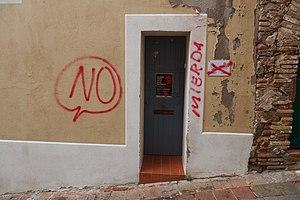
Le référendum de 2017 sur l'indépendance de la Catalogne, connu également sous le numéronyme de 1-O, est un référendum d'autodétermination de la Catalogne à l'initiative du gouvernement régional de Catalogne et approuvé par le Parlement de Catalogne mais suspendu par le Tribunal constitutionnel espagnol, qui a finalement lieu le 1ᵉʳ octobre 2017 dans la communauté autonome de Catalogne. Le 17 octobre 2017 le Tribunal constitutionnel espagnol l'a déclaré illégal et a annulé sa loi.